Jerauld R. Gentry

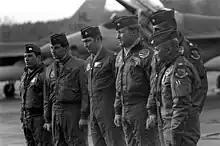
Colonel Gentry, commander 388th Tactical Fighter Wing (far right)

In January 1971, Gentry was assigned to the 8th Tactical Fighter Wing stationed at Ubon Royal Thai Air Force Base in Thailand where he flew more than 200 combat missions in the F-4 Phantom during the Vietnam War. As a Fast Forward Air Controller (FAC), Gentry earned the Silver Star—the United States' third highest military decoration for valor.